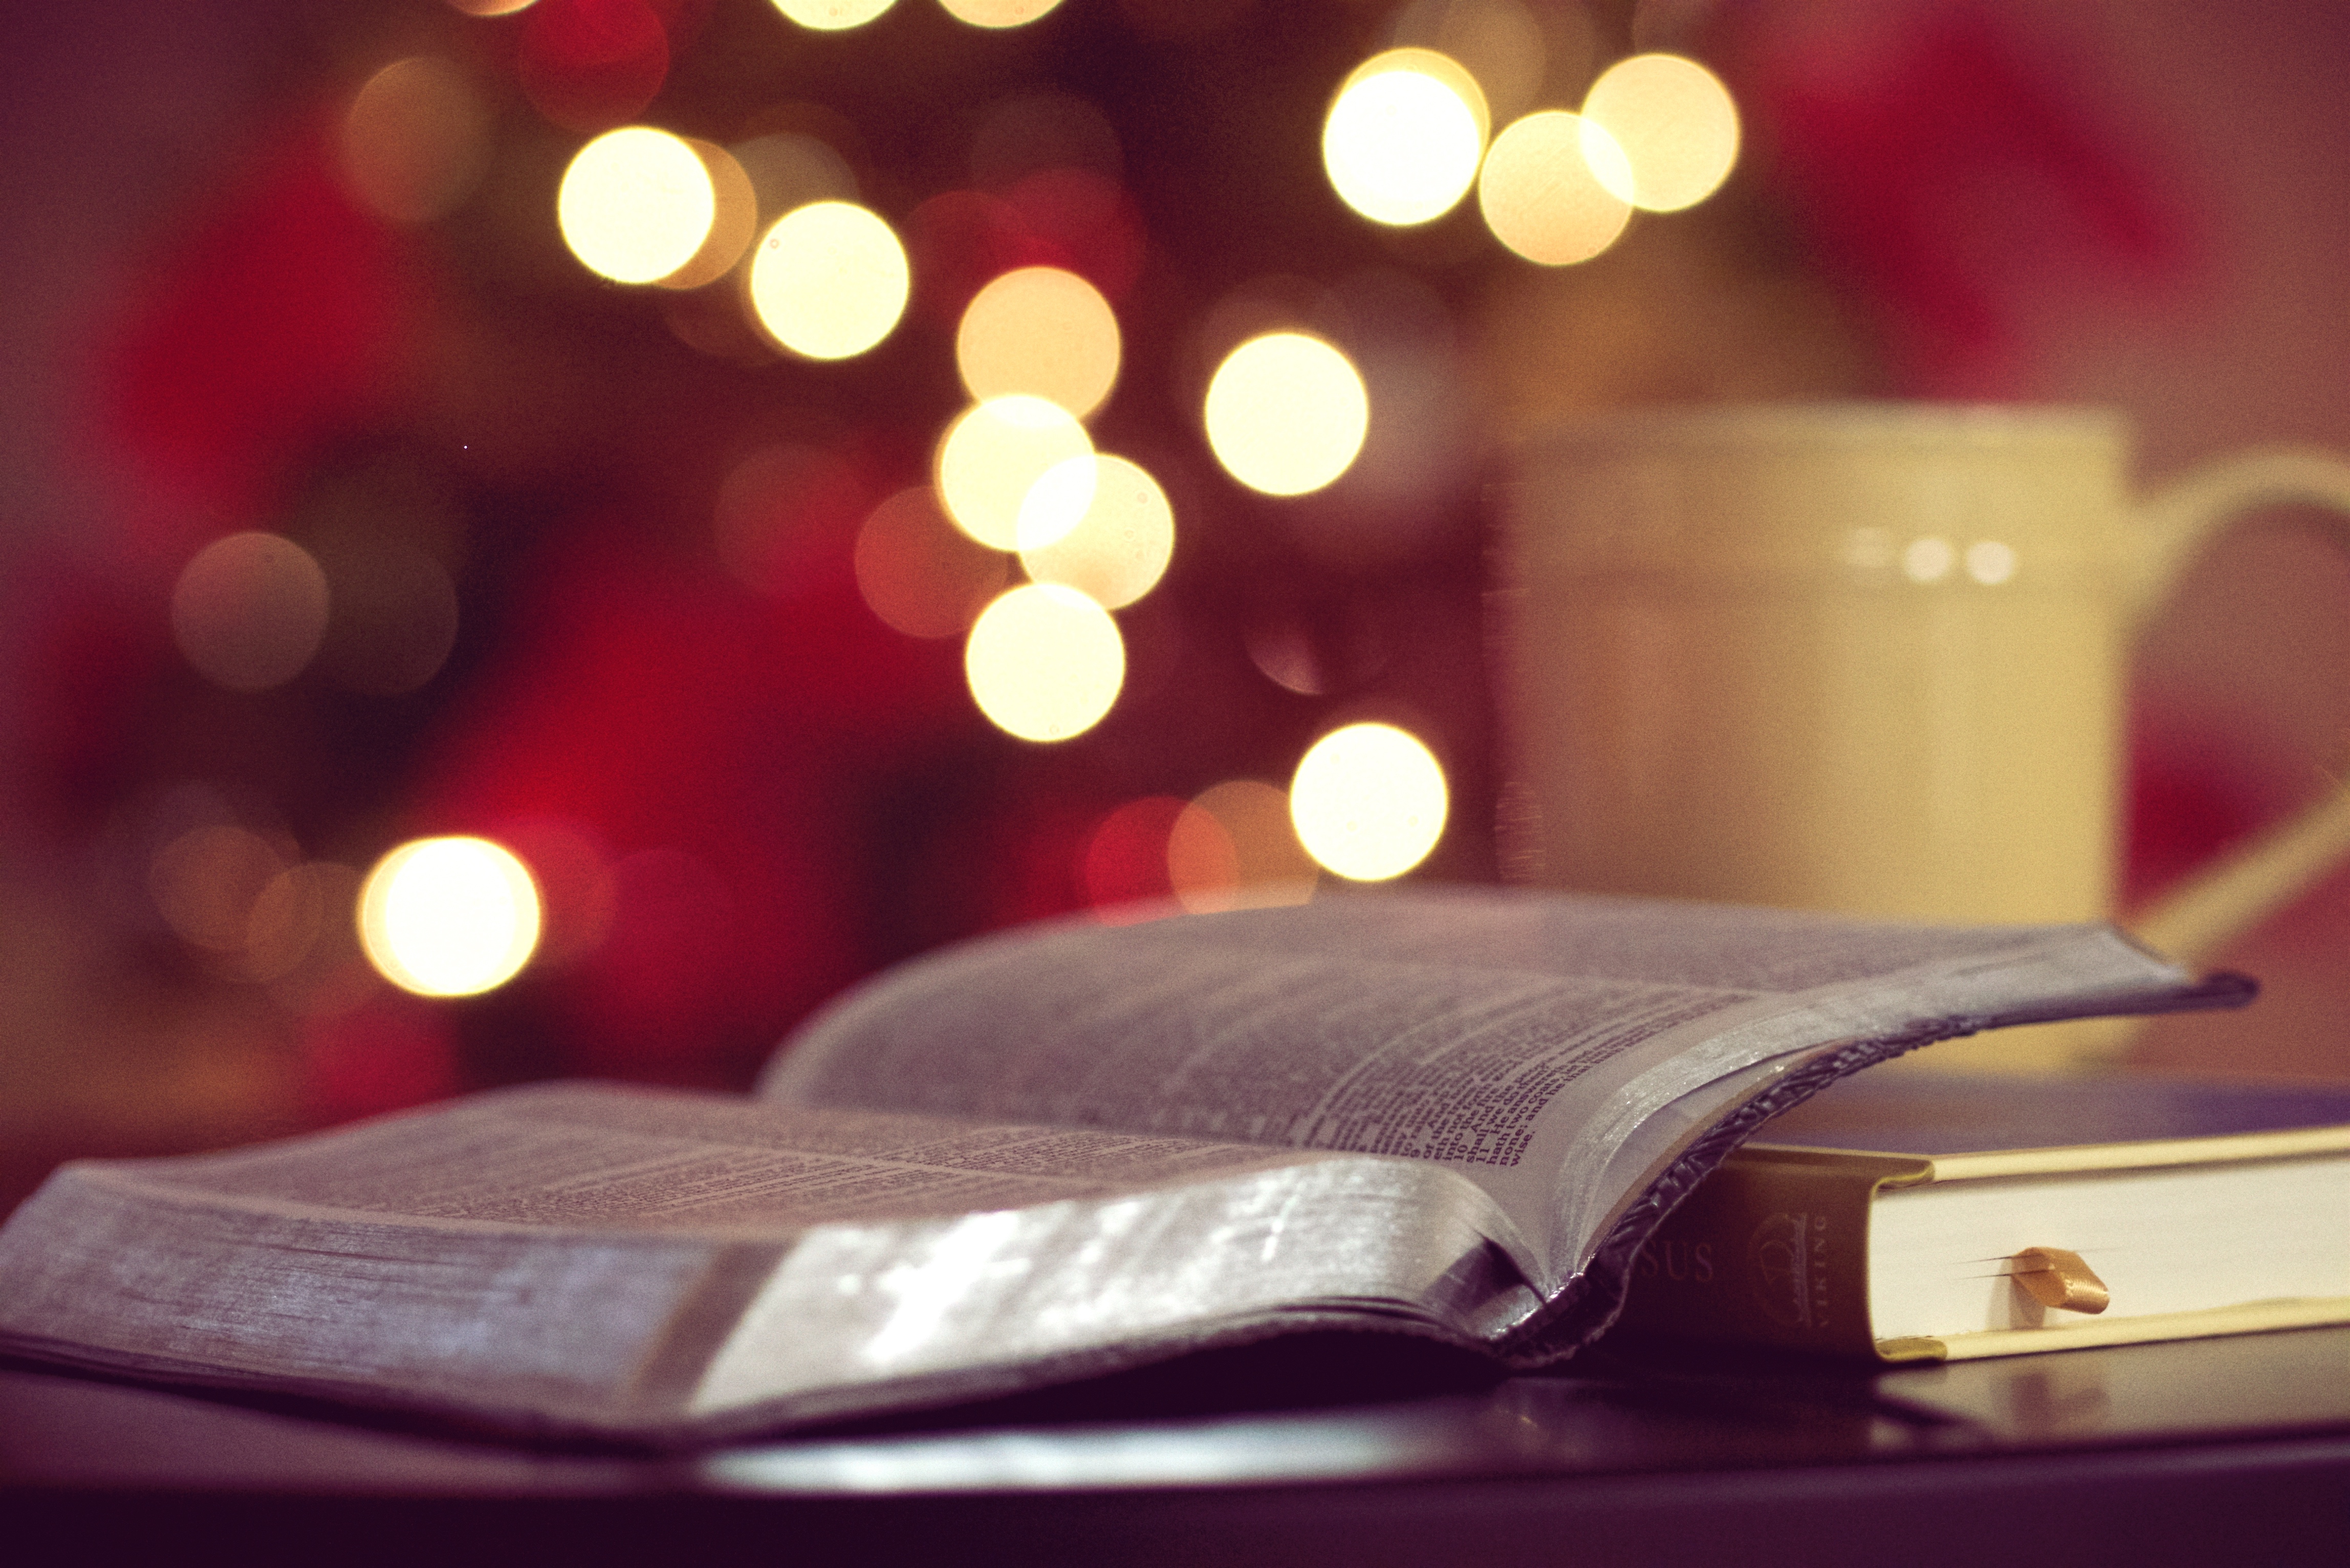
light, red, morning, cup, drinkware, coffee cup, still life, room, table, tableware, linens, still life photography, furniture